Civil Order of Saxony

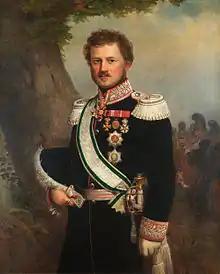
Prince Emil von Hessen und bei Rhein, Knight Grand Cross

With an amendment of 18 March 1858, the Small Cross became the Cross of Honour, eventually becoming Knight Second Class on 31 January 1876. The decree also replaced the gold and silver medals with civilian crosses of distinction, in gold and silver. The classes of the order thus became: